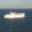
Label: ship